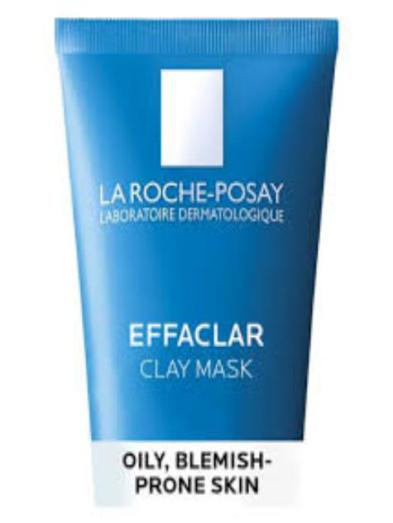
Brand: la roche-posay
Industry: Necessities